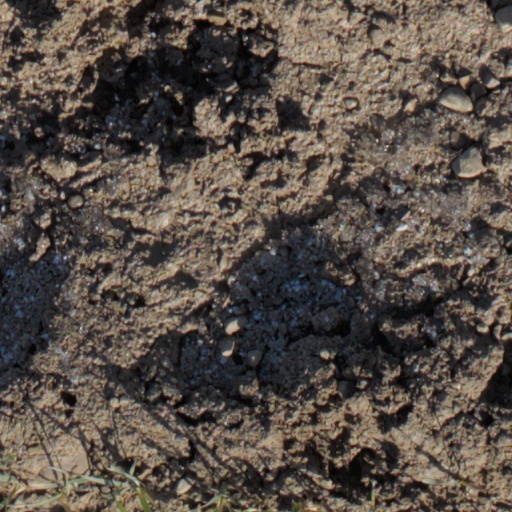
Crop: wheat